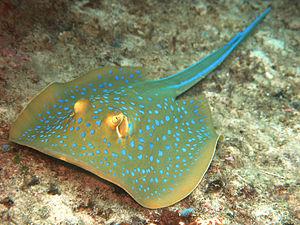
La raie pastenague à taches bleues ou pastenague queue à ruban est une espèce de poissons cartilagineux de la famille des Dasyatidae. Cette raie est présente de la zone intertidale jusqu'à une profondeur de 30 m. Elle est fréquente dans les habitats côtiers ou à proximité de récifs coralliens des océans Indien et Pacifique occidental. Cette raie assez petite ne mesure pas plus de 35 cm de largeur : le disque pectoral est ovale et largement régulier, les grands yeux sont protubérants, la queue courte et épaisse surmonte un repli encaissé dans la nageoire. Le poisson est facilement reconnaissable à son éclatant jeu de couleurs qui consiste en de nombreux points bleus électriques sur un fond jaunâtre avec une queue striée de deux bandes bleues.